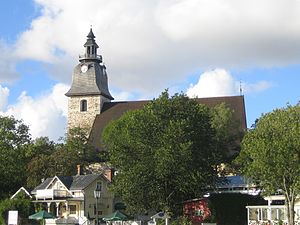
Nådendal
Nådendal kirke
Nådendal er en finsk by og kommune i landskapet Egentliga Finland. Kommunen har cirka 18.400 indbyggere og et areal på 4,05 km² hvoraf 1,95 km² er vand. Nådendal er en finsksproget kommune som grænser op til kommunerne Masku, Reso, Tövsala, Åbo og Väståboland. 1. januar 2009 blev kommunerne Rimito, Merimasku og Velkua slået sammen med Nådendal kommune.